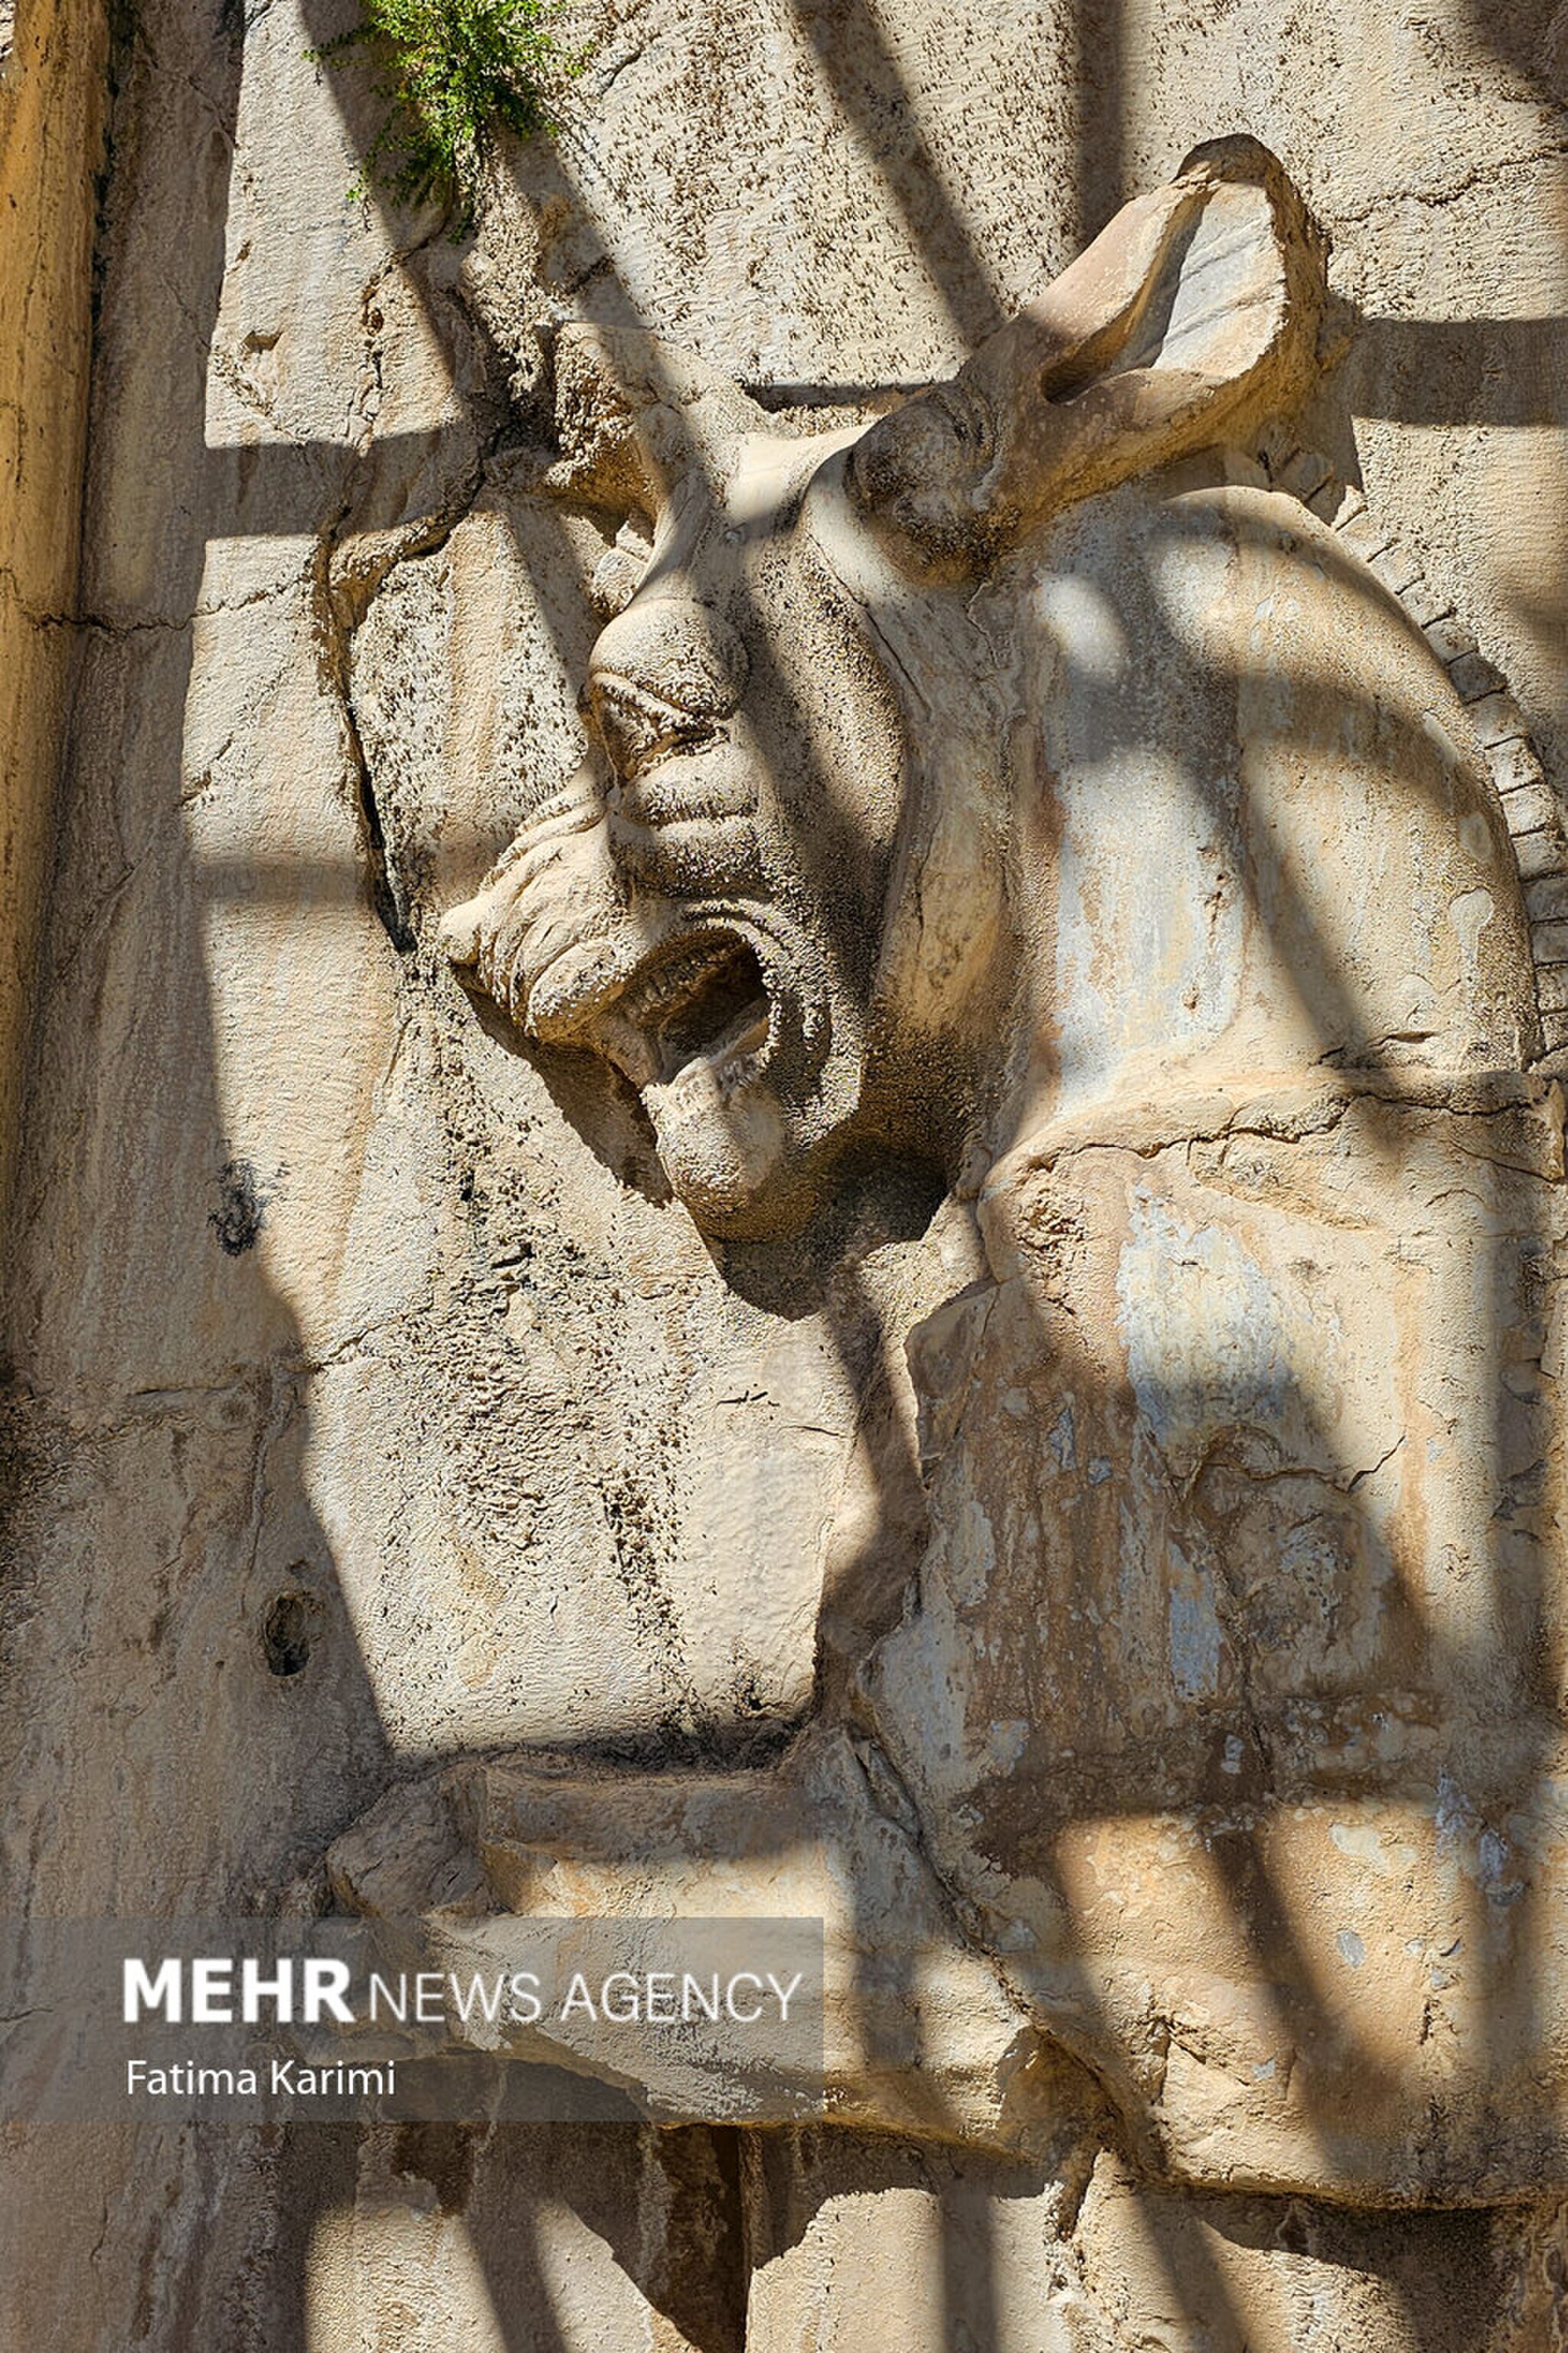
Title: Xerxes Tomb 2025 (16) Mehr
Description: «The tomb of Xerxes is located in Naqsh-e Rostam of Fars province, where the Achaemenid kings are buried. The stone reliefs on the top of Hajiabad Mountain tell the story of the heroism of the people who once lived in the great Iran. However, in a part of the archaeological site of Naqsh-e Rostam, there is a small space at a height of 26 meters, where archaeologists believe that Xerxes, the fifth Achaemenid king and the son of Darius I, was placed here. In this stone site, which has been carved in the heart of the mountain, there are three graves next to each other, one of which belongs to Xerxes, but the other two are not sure whether they belong to Xerxes' daughter and wife or not. The architecture inside the tomb is simple, and its doors were once closed forever, but Alexander and his army attacked it, ripped out a stone door, and turned the tomb upside down in order to obtain precious objects. Whether they succeeded or not and whether there were objects next to these graves or not, no one knows. What remains are a few semi-cylindrical tombstones on three empty graves, parts of which have also been broken. Around this tomb in the outer space, a motif of Xerxes and Foruhar is engraved
Date: 27 April 2025 - 14:52
Categories: Tomb of Xerxes I, Photos from Mehrnews.com, April 2025 in Iran, Photos by Fatima Karimi for Mehr News Agency